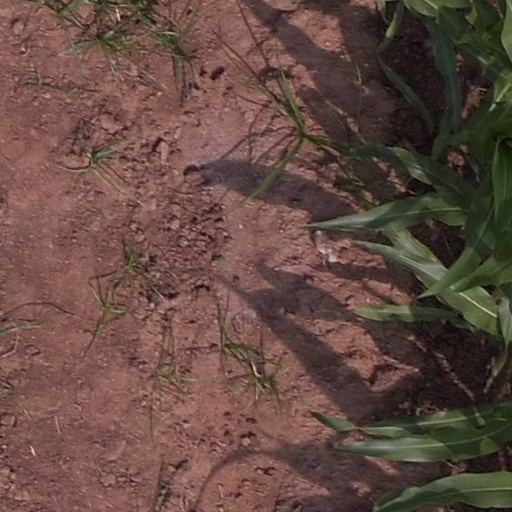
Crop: maize; corn